Slavery in antiquity

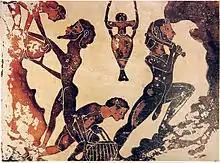
Corinthian black-figure terra-cotta votive tablet of slaves working in a mine, dated to the late seventh century BC

Greece in pre-Roman times consisted of many independent city-states, each with its own laws. All of them permitted slavery, but the rules differed greatly from region to region. Greek slaves had some opportunities for emancipation, though all of these came at some cost to their masters. The law protected slaves, and though a slave's master had the right to beat him at will, a number of moral and cultural limitations existed on excessive use of force by masters.